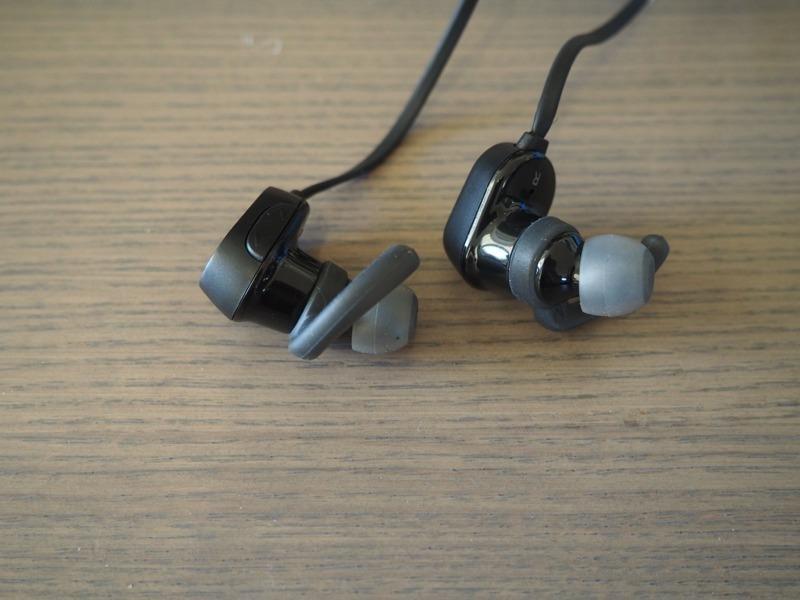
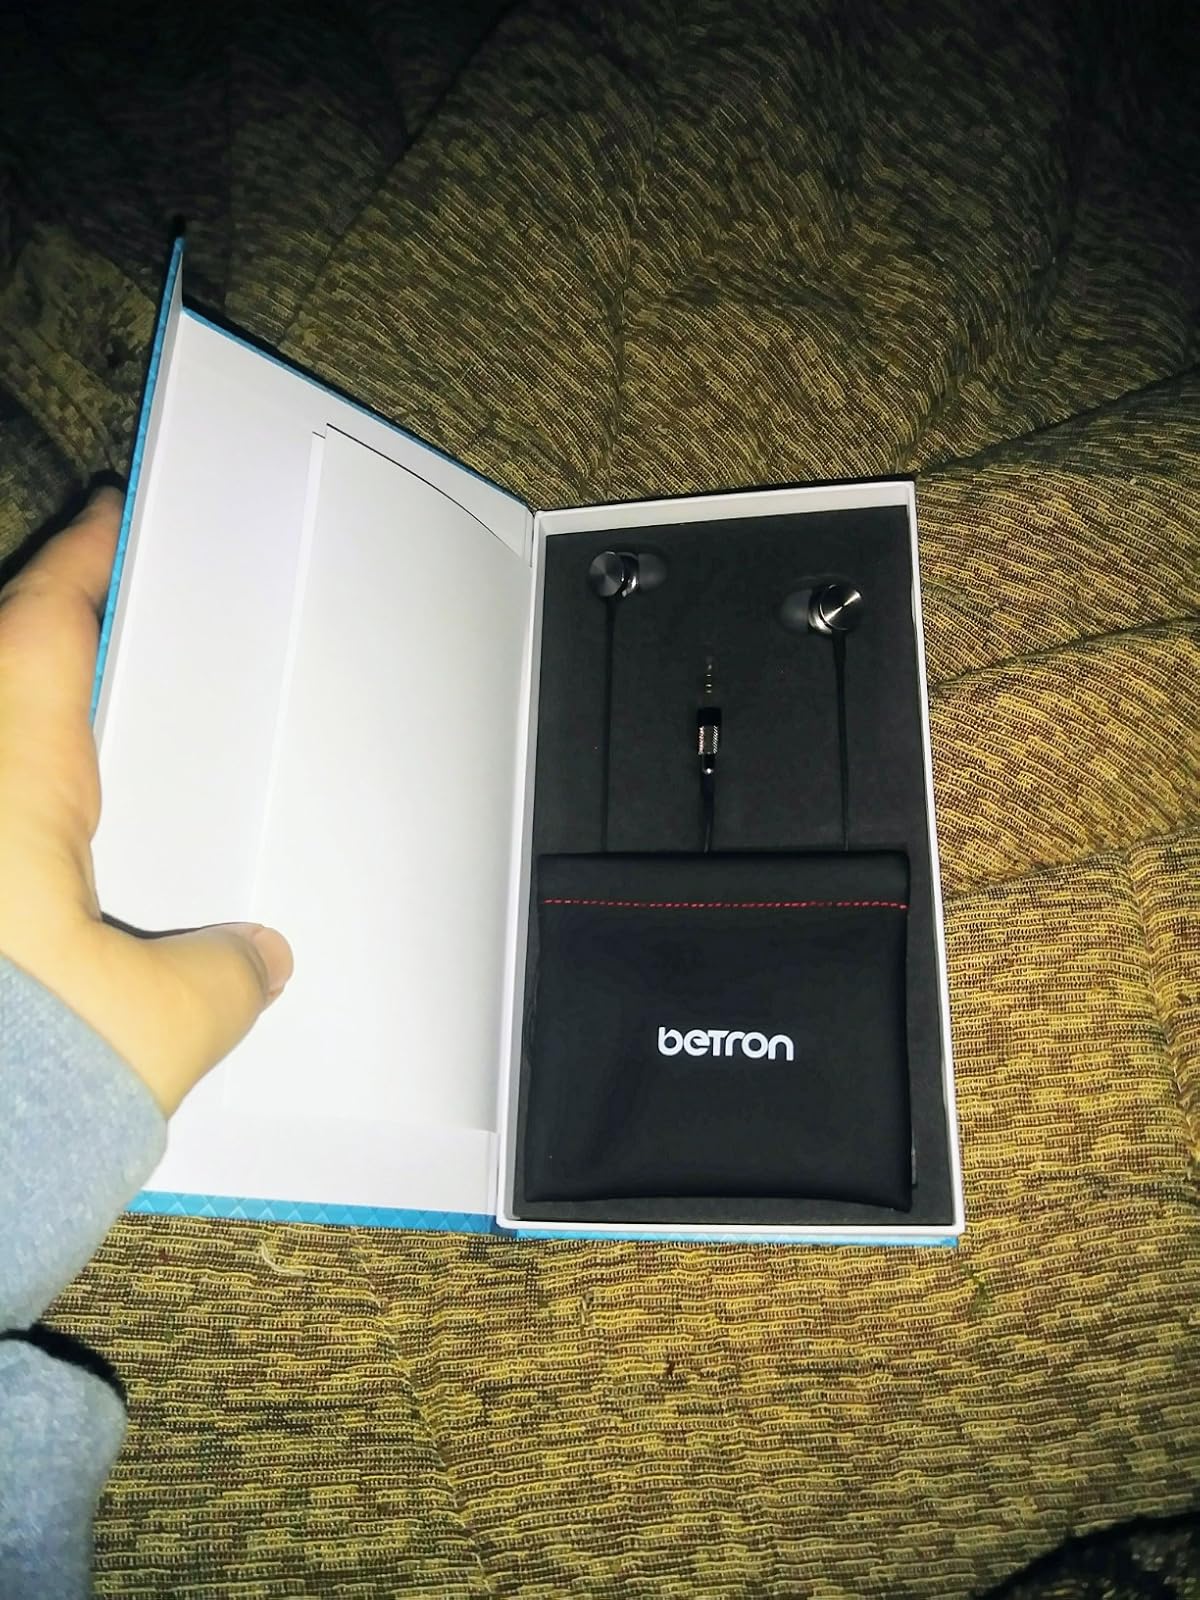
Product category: headphones
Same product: no